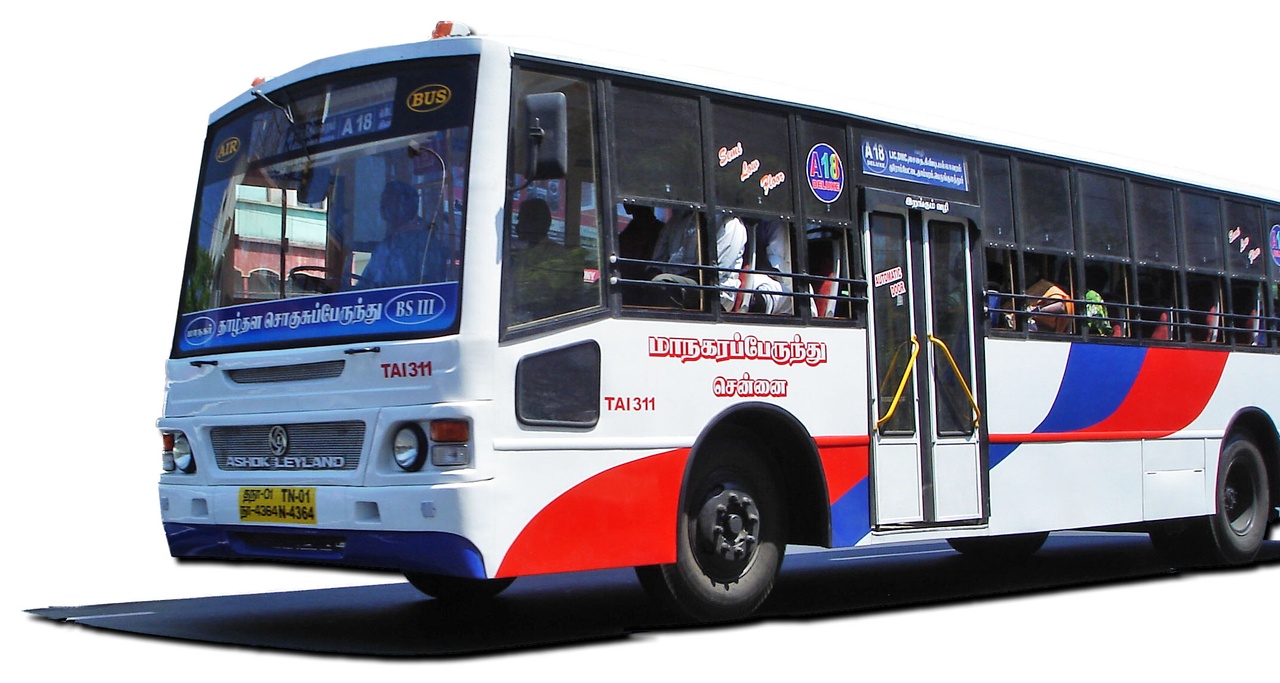
A white line w:MTC (Chennai) bus.